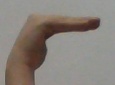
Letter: haa